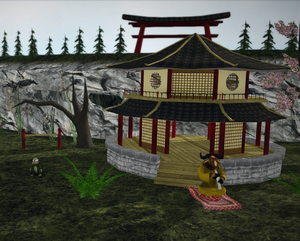
SuperTuxKart, parfois abrégé STK, est un jeu vidéo de course de karts en 3D qui s'est inspiré de la série de jeux vidéo Mario Kart. En développement continu depuis décembre 2004, c'est un jeu vidéo libre sous licence GNU GPL 2. Multiplateforme, il fonctionne sous GNU/Linux, Mac OS, Windows, *BSD, Solaris et Android.